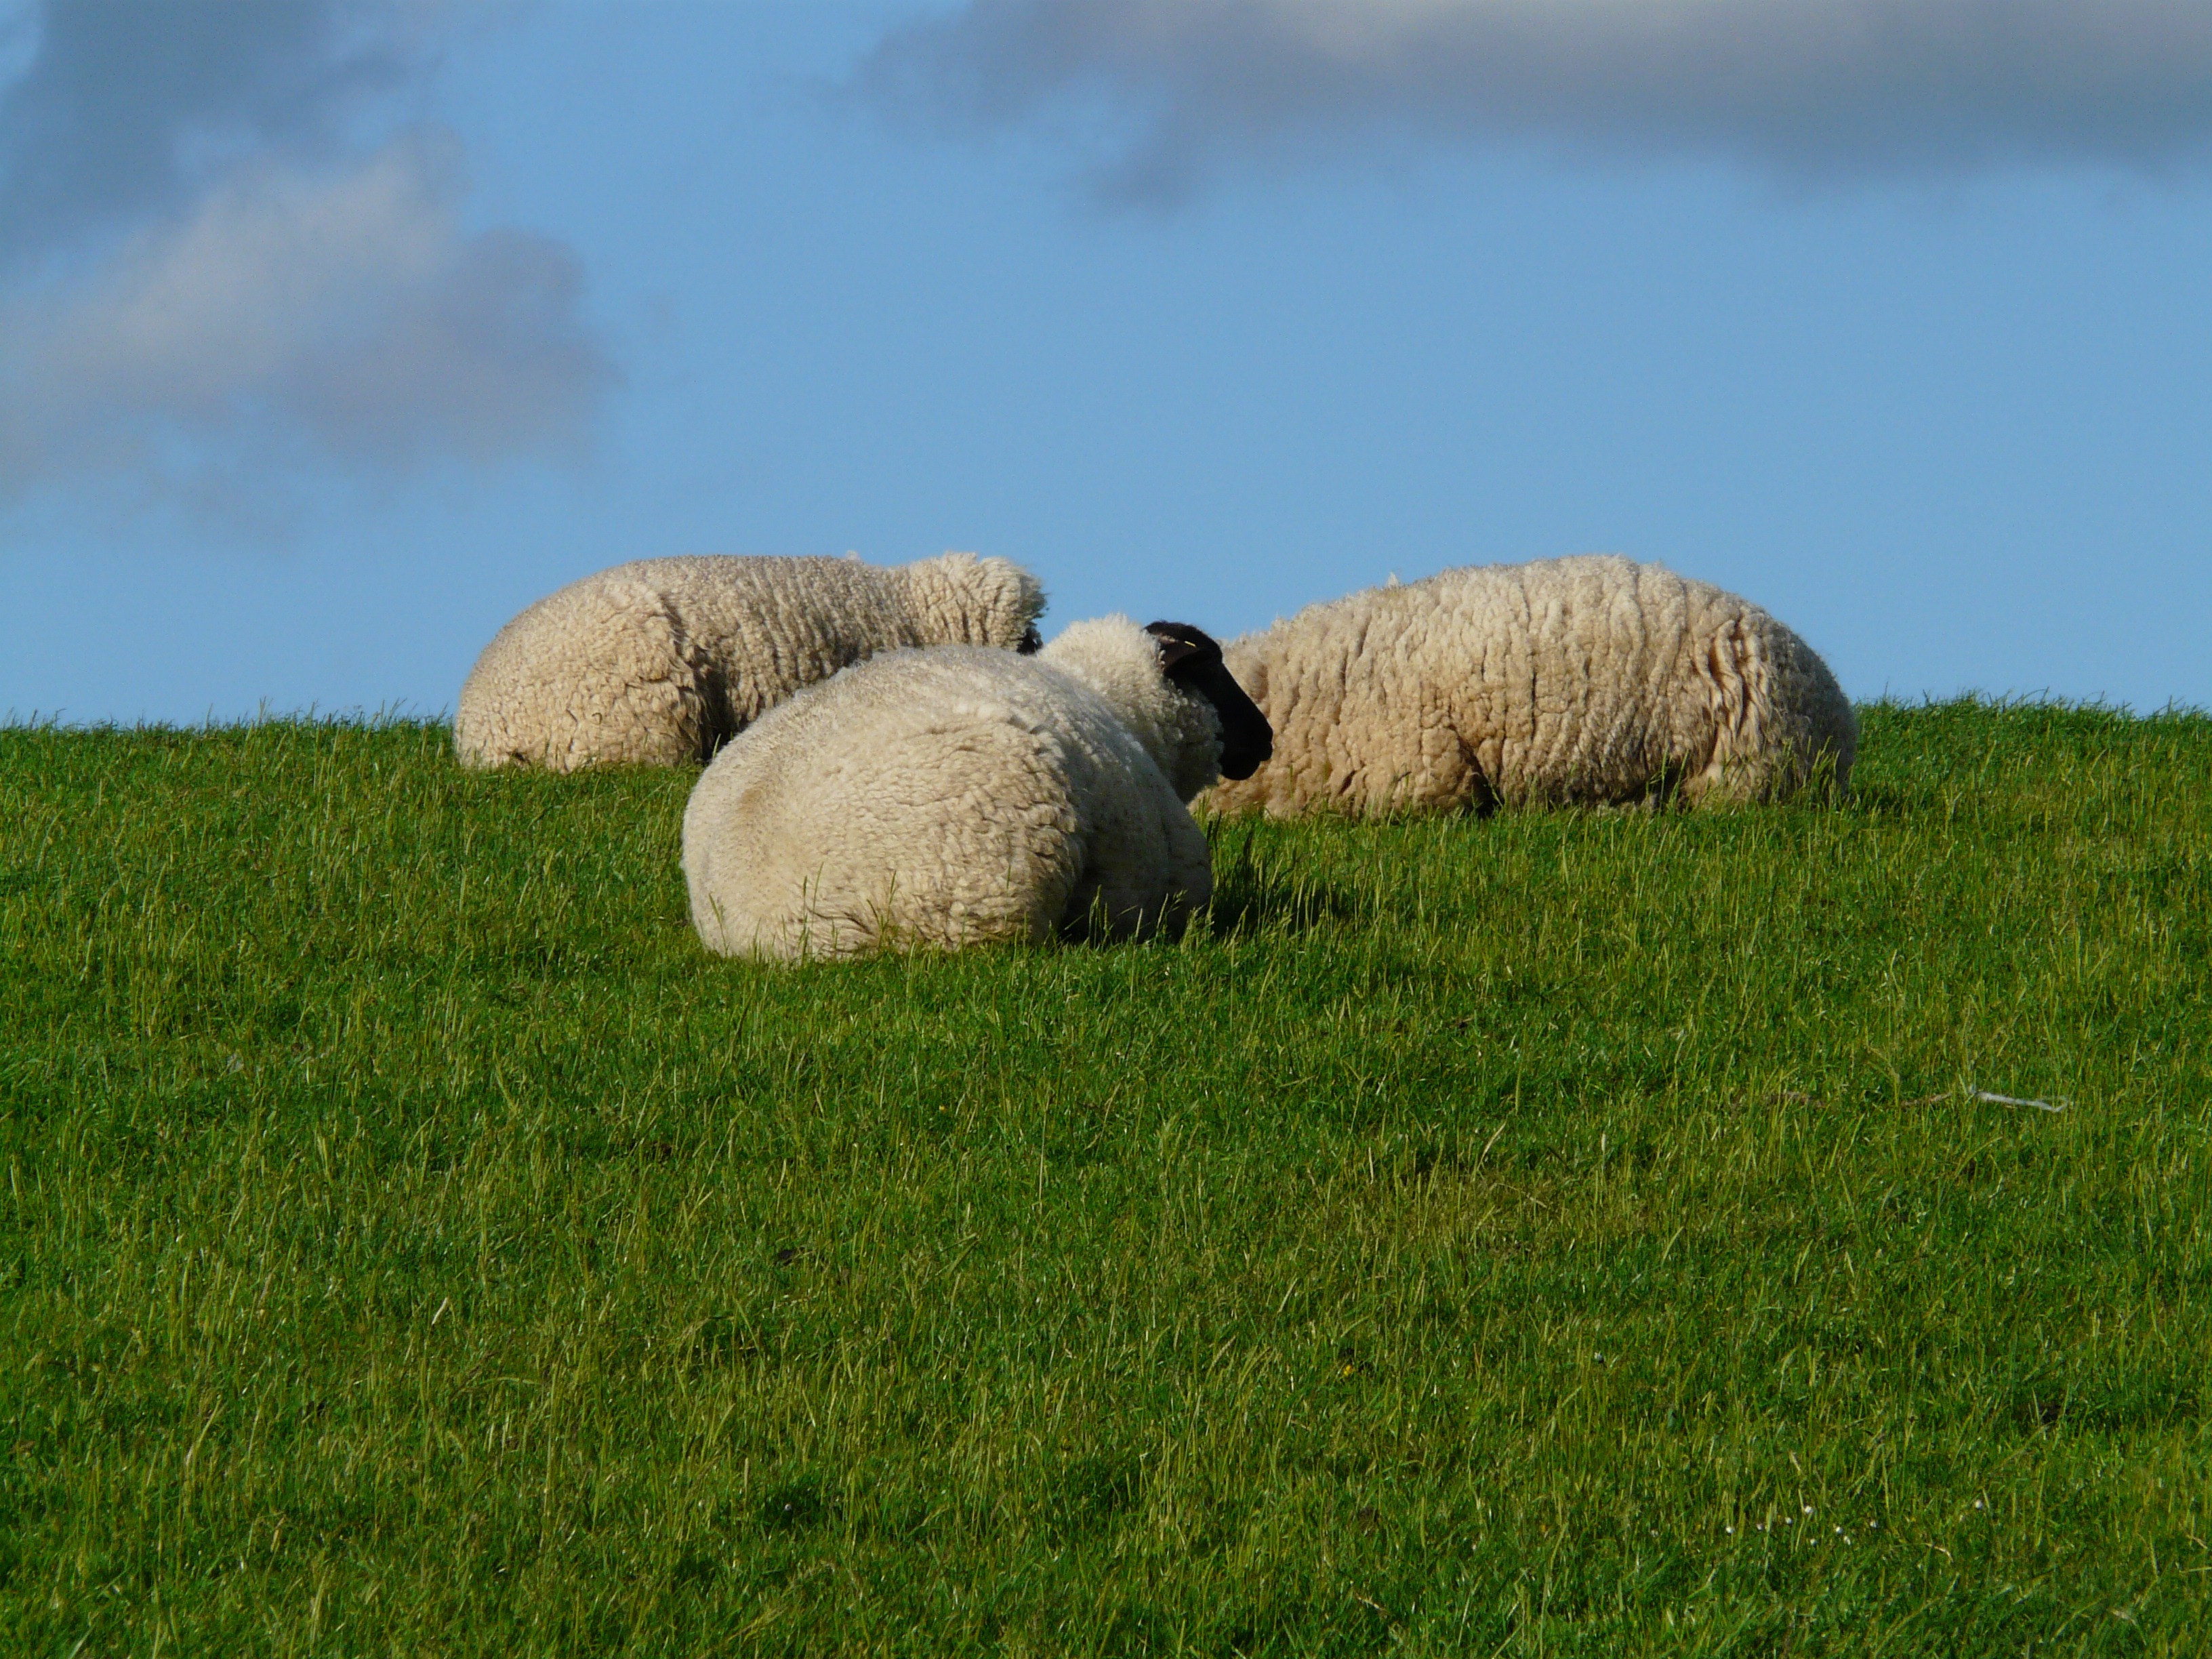
landscape, grass, group, plant, hay, field, farm, meadow, prairie, relax, pasture, grazing, sheep, fresh, rest, agriculture, flock of sheep, relaxation, grassland, straw, sheeps, idyll, north sea, coziness, concerns, rural area, chill out, dike, grass family, rh n sheep